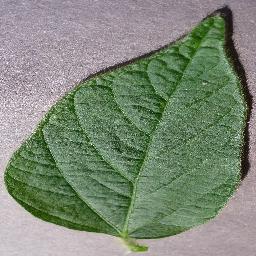
Label: Soybean___healthy